Ystlyg

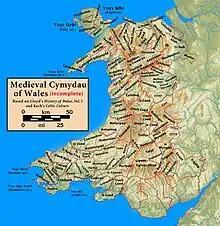
Medieval commotes of Wales (Llannerch Hudol and Y Gorddwr shown as question marks to the south and east respectively of Ystrad Marchell)

Ystlyg was a medieval cantref in the Kingdom of Powys. It lay at the east of the kingdom on the border with England. It consisted of the commotes ("cymydau") of Deuddwr in the north, Ystrad Marchell in the centre, Llannerch Hudol (also written Llannerchwdwl, Llanerchydol or Llannerchudol) in the south, and Y Gorddwr (or Corddwr) in the east beyond the River Severn and Offa's Dyke.